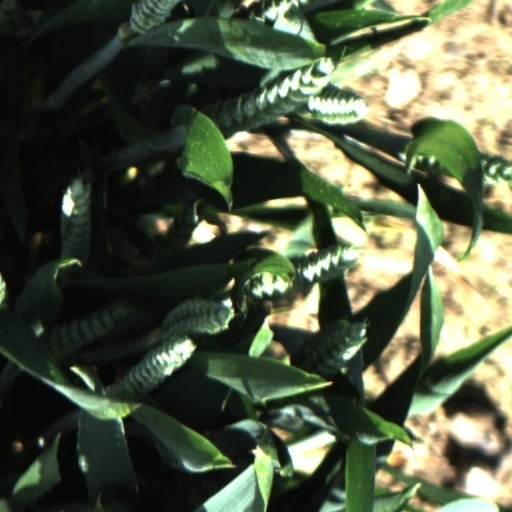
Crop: wheat